Roger Corman

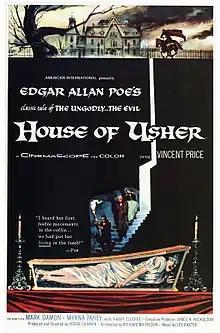
"House of Usher" (1960), Corman's first Edgar Allan Poe adaptation

ARC changed its name to American International Pictures. Corman was established as their leading filmmaker. They financed Corman's next film as director, the science-fiction story "It Conquered the World" (1956). Co-written by Griffith, it was a follow-up to "The Day the World Ended". It was a big hit.